Francesco Rospigliosi Pallavicini

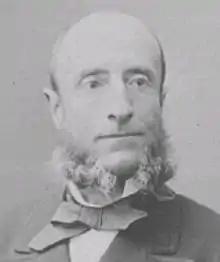

Francesco Rospigliosi Pallavicini (2 March 1828 – 14 January 1887) was an Italian politician.